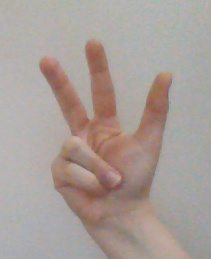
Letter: al